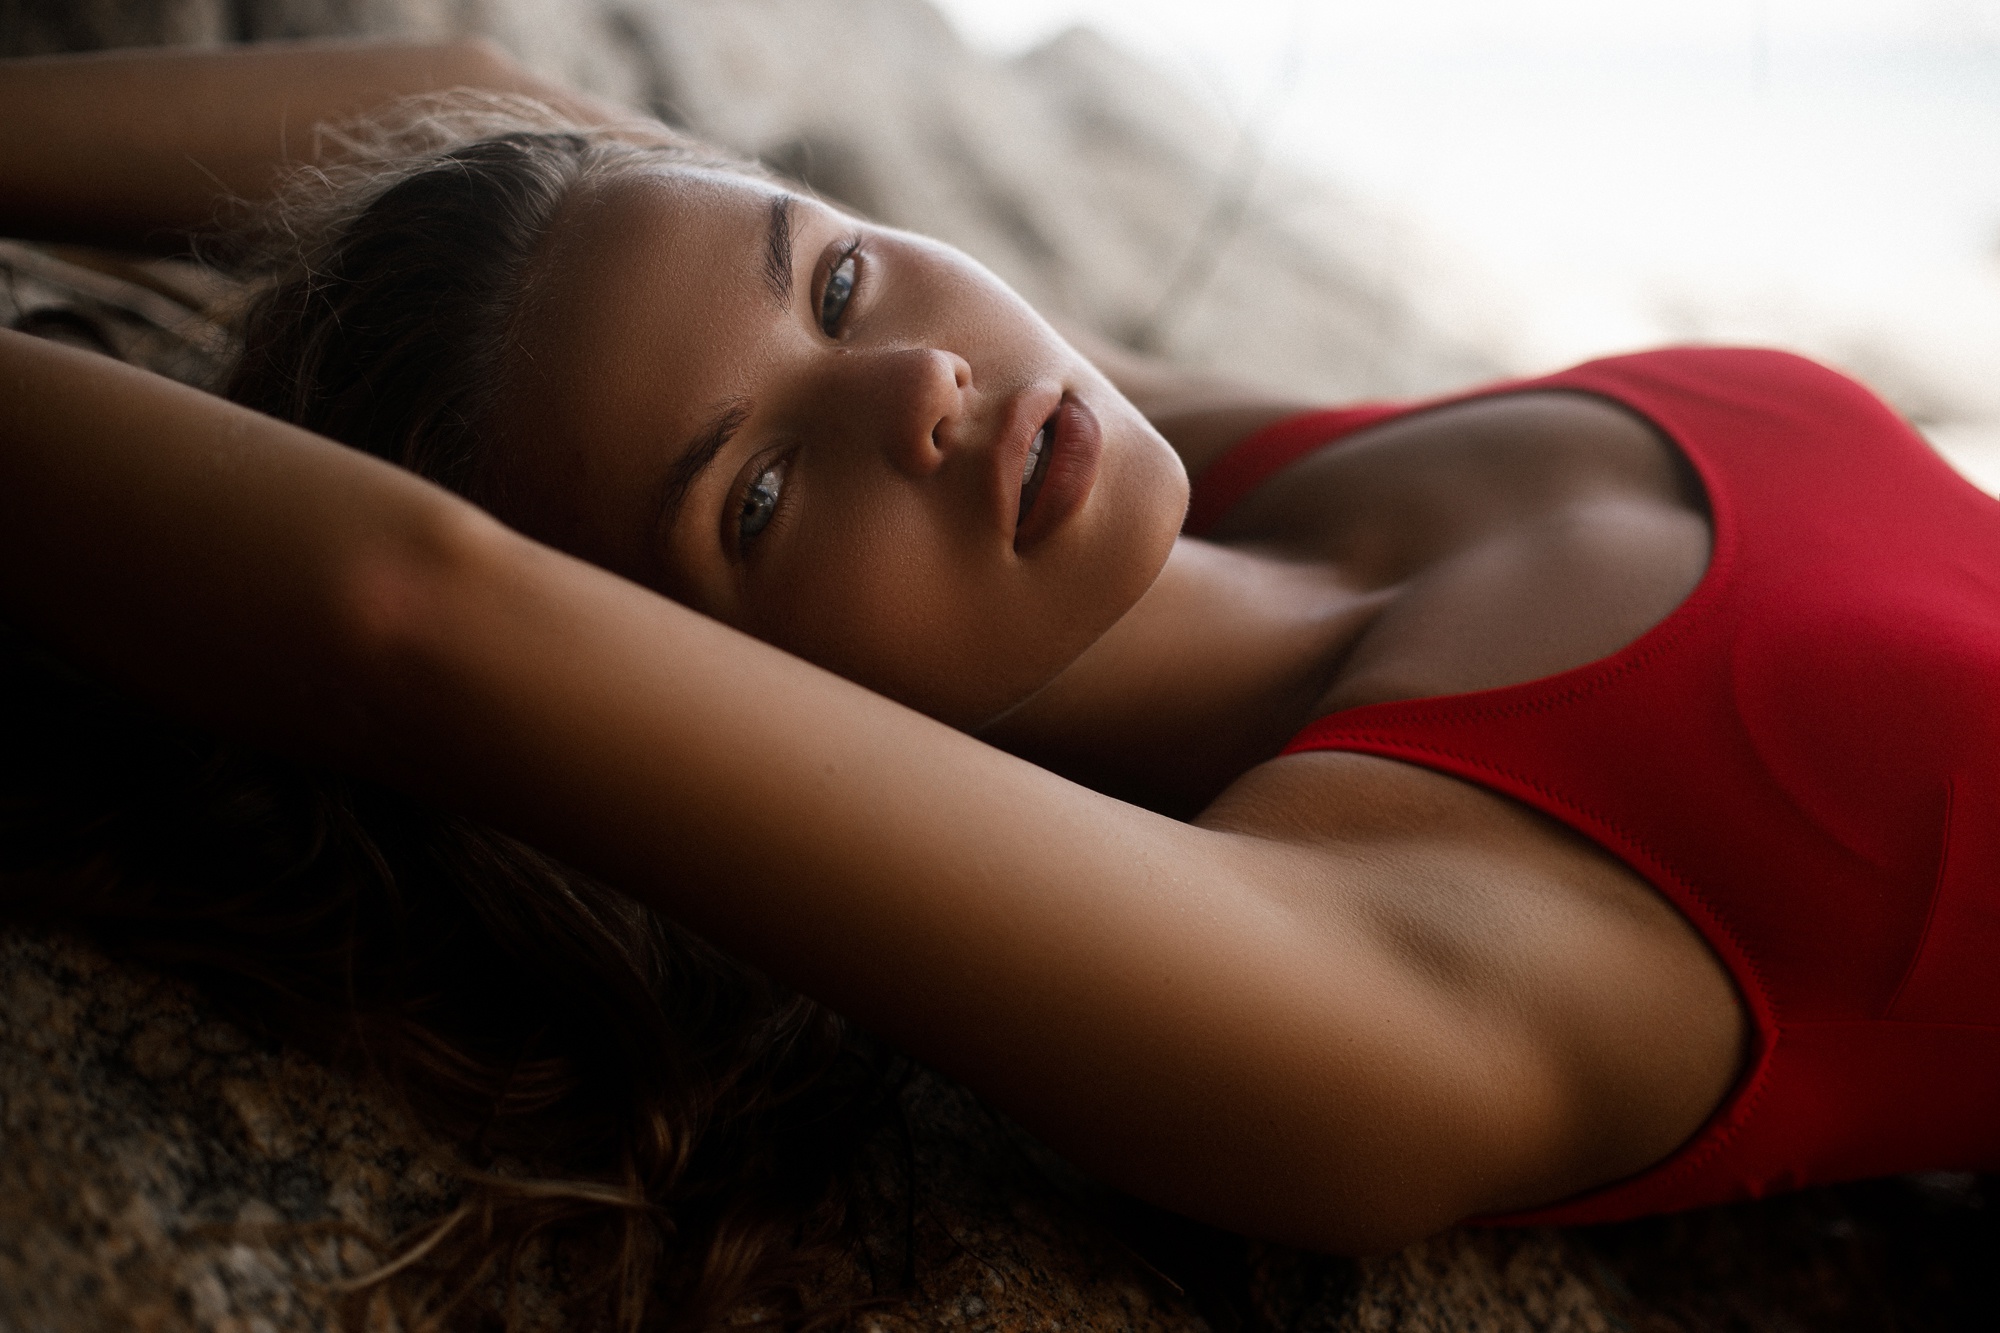
women, lady, model, person, photography, wallpaper, lip, shoulder, eyelash, comfort, flash photography, neck, happy, thigh, black hair, long hair, grass, human leg, brown hair, art model, elbow, wood, People in nature, flesh, smile, portrait photography, sitting, chest, fun, photo shoot, knee, room